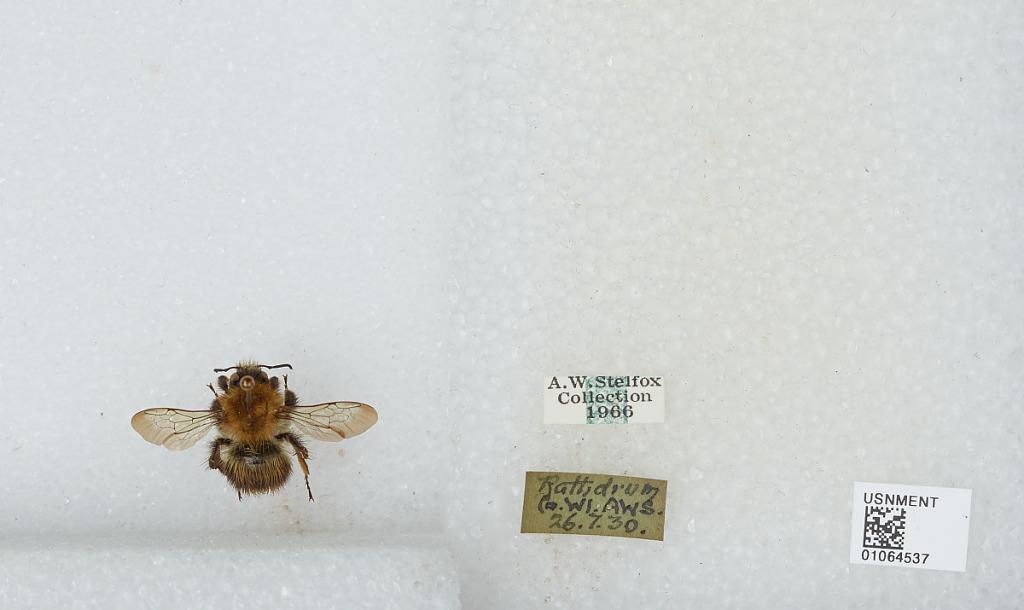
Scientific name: Bombus sp.
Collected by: A. Stelfox
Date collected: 1930-7-26
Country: Ireland
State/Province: Wicklow
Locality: Rathdrum
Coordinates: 52.9289, -6.2281